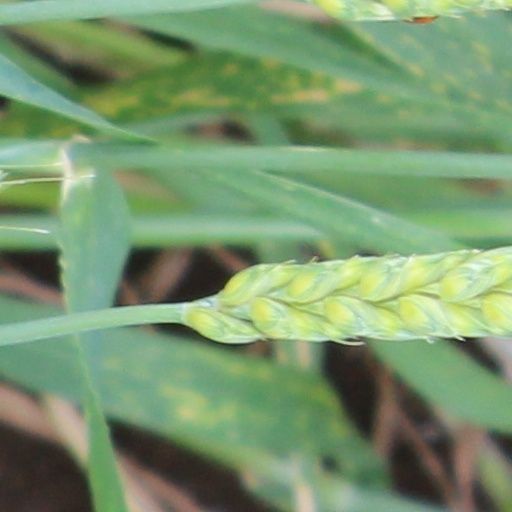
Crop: wheat